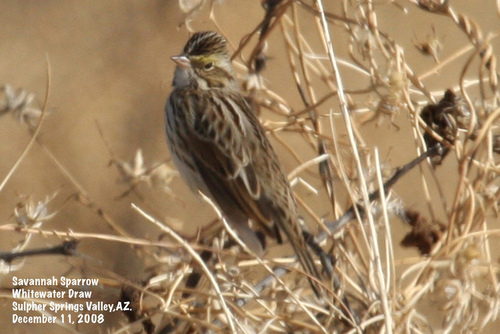
a small bird with a brown spiked head and dark brown markings.
a medium bird with with black and white crown and a greenish cheek patch with a white throat
this brown and tan bird has a very short bill and a tall crown.
this is a brown and white bird with a brown crown
this bird is white and brown in color with a stubby beak, and brown eye rings.
this bird is brown with white and has a very short beak.
a small gray and black bird, with a straight beak, and a long black tail.
the bird has brown wings, with a white speckled breast, and a short brown bike.
a brown bird with white spots and small yellow bill.
this bird is brown and white in color, and has a small beak.
Species: Savannah Sparrow